Donald Wills Douglas Sr.

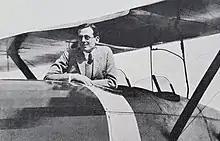
Douglas in 1946

Douglas Sr. retired in 1957 and was replaced by his son, Donald Douglas Jr. as company president. He retained his position as chairman of the board.